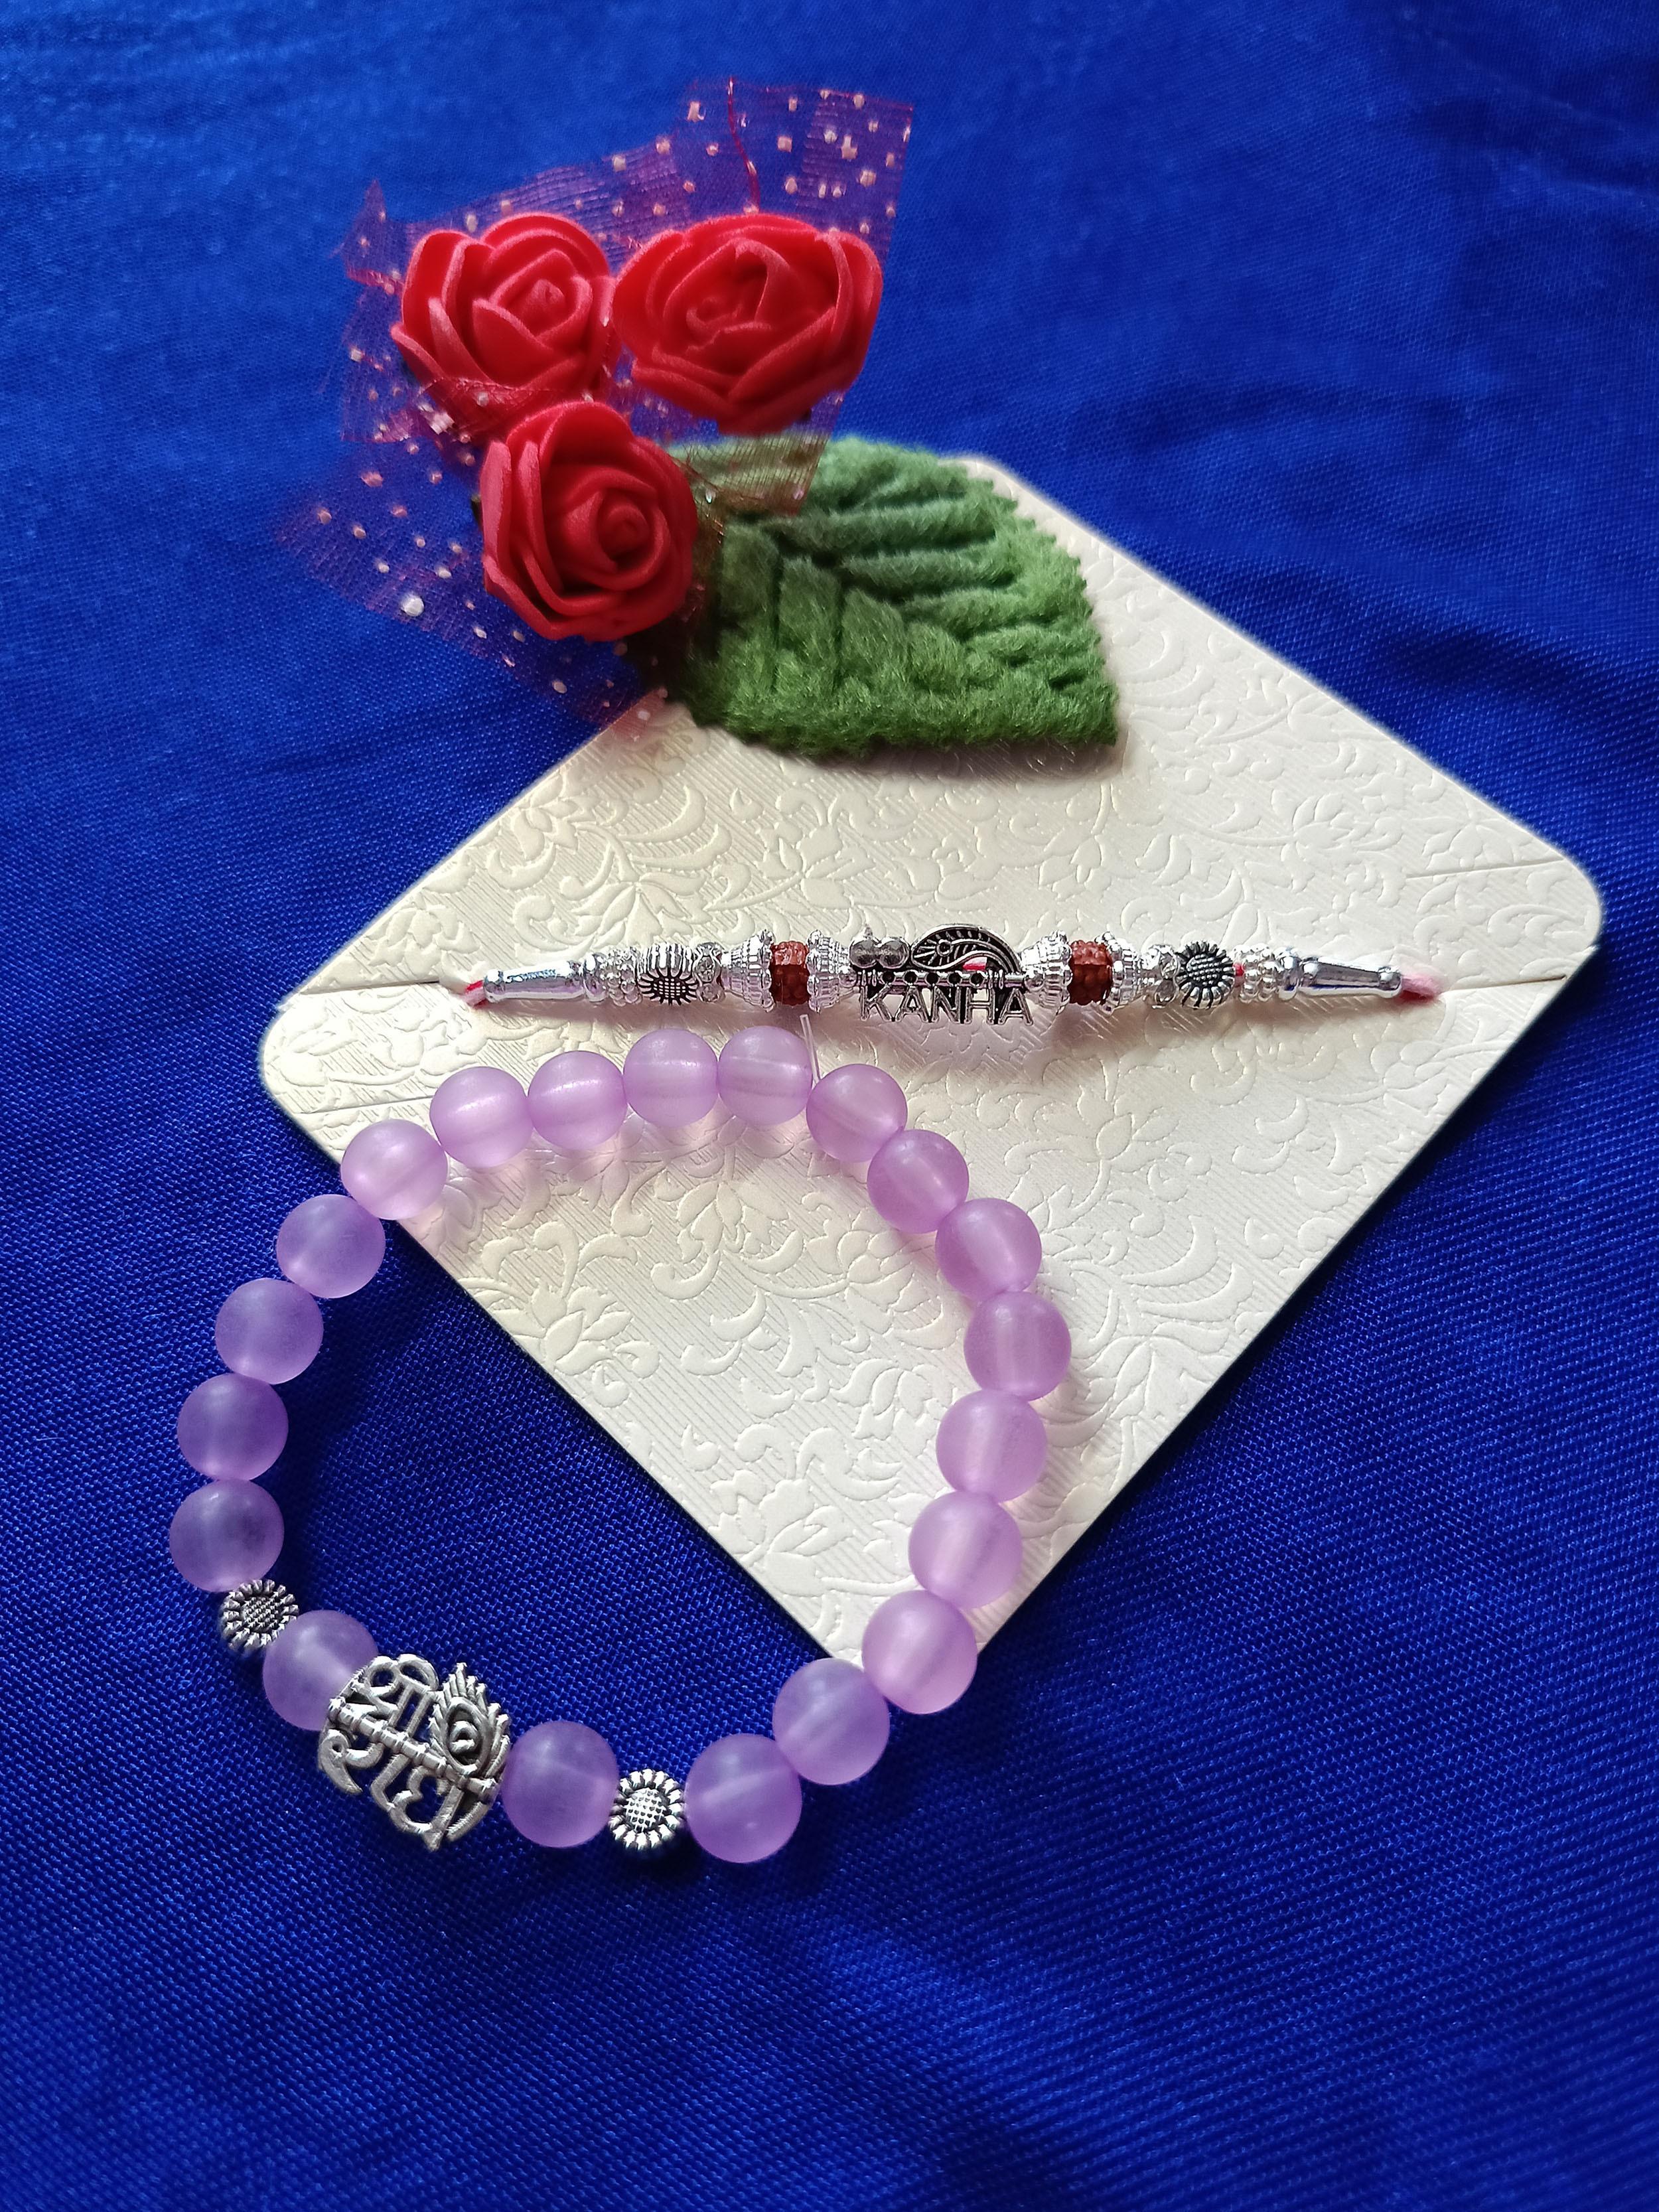
Silver Plated Classic Artificial Pearl Studded Ethnic Couple Rakhi Set for Bhaiya and Bhabhi
Type: Rakhis
Brand: Untouched
Price: Rs. 199
 Celebrate the cherished bond of love and protection with our exquisite Silver Plated Classic Artificial Pearl Studded Ethnic Couple Rakhi Set, specially designed for Bhaiya and Bhabhi. This beautifully crafted set features two rakhis, each intricately designed with regal silver plating and studded with high-quality artificial pearls that add a touch of grace and luxury. The traditional designs reflect rich Indian heritage, making them perfect for celebrating the auspicious occasion of Raksha Bandhan with ethnic charm. Made with durable, high-quality materials, the rakhis ensure both longevity and comfort with their soft threads. Elegantly packaged, this rakhi set is an ideal gift to express your love and strengthen the bond with your Bhaiya and Bhabhi, making this Raksha Bandhan truly memorable.
Features: Couple Rakhi
Included: 1-Couple-Rakhi